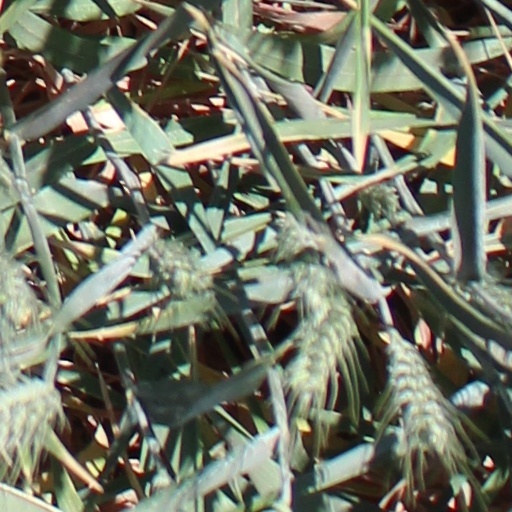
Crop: wheat